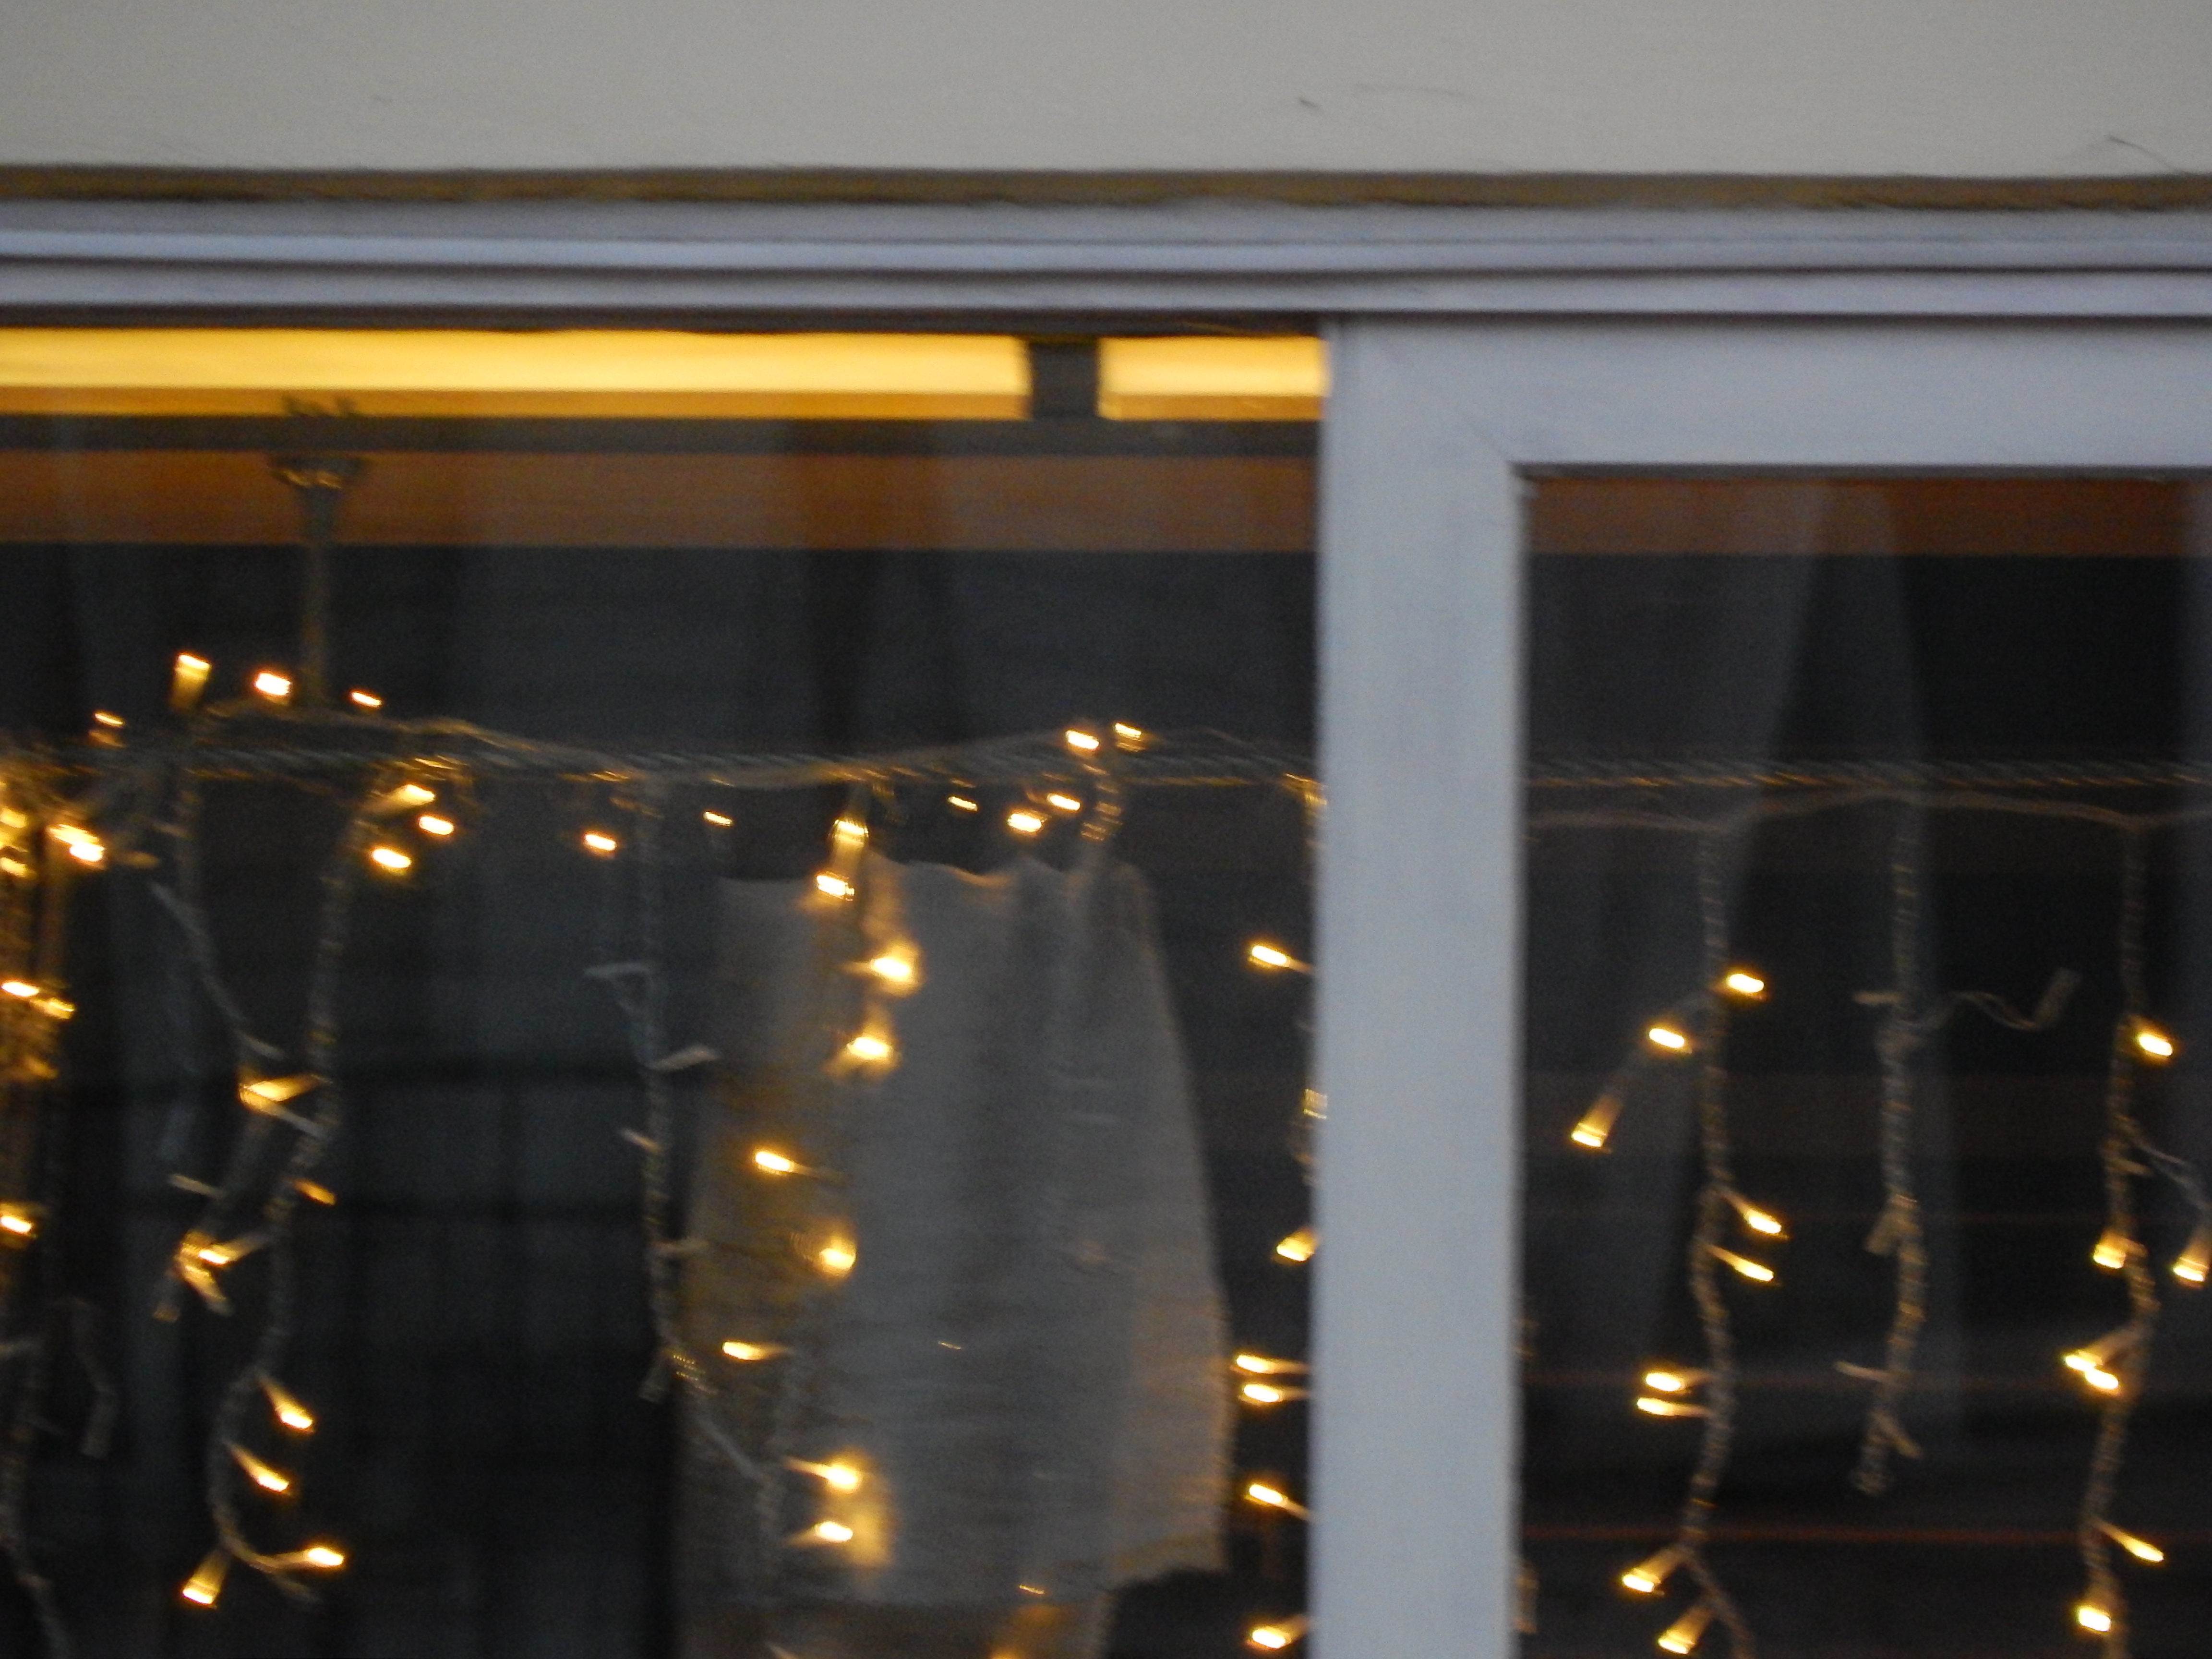
background, celebrate, celebration, champagne, christmas, decor, decoration, design, dinner, eve, garland, glass, happy, holiday, light, luxury, new, party, symbol, table, wine, winter, year, years, lighting, interior design, window, textile, curtain, window treatment, room, architecture, night, reflection